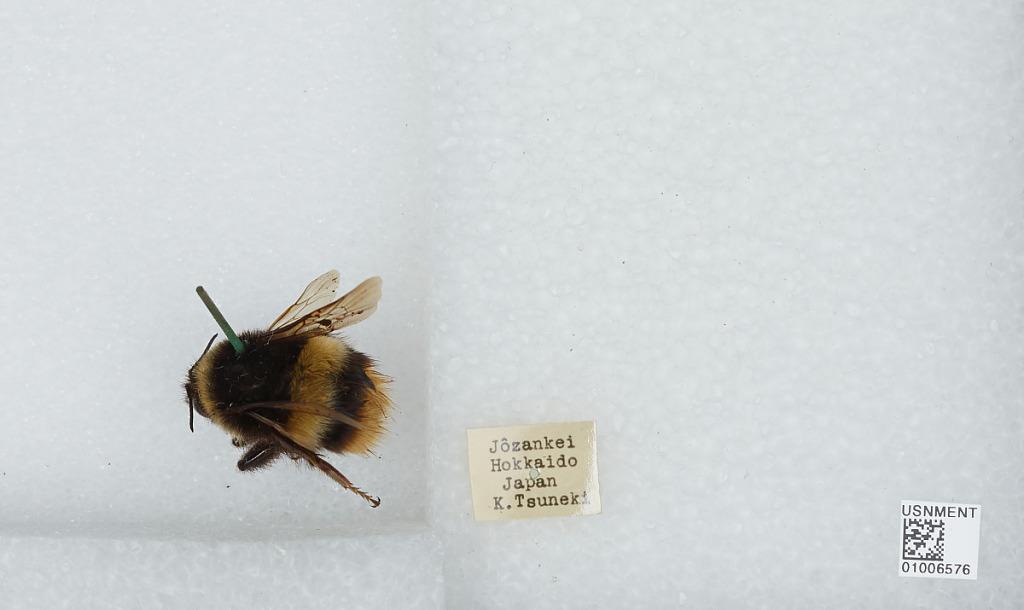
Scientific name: Bombus (Bombus) ignitus Smith
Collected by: K. Tsuneki
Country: Japan
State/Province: Hokkaido
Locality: Jozankei
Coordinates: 42.9692, 141.168